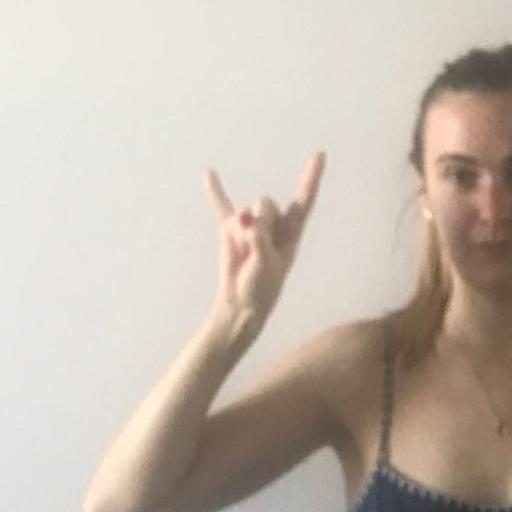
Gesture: rock